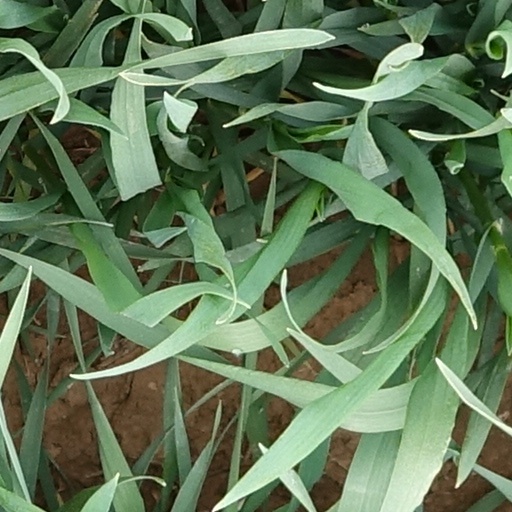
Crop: wheat